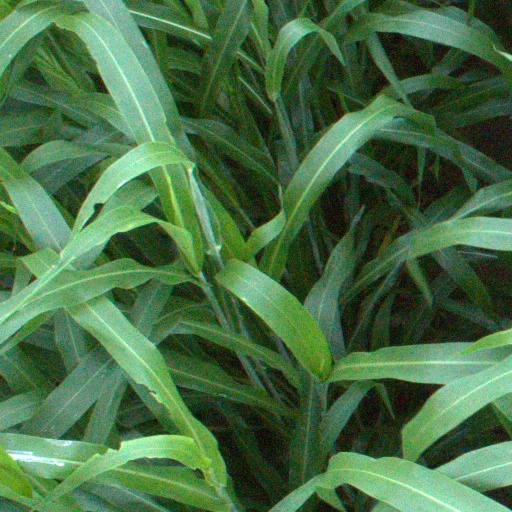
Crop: sorghum